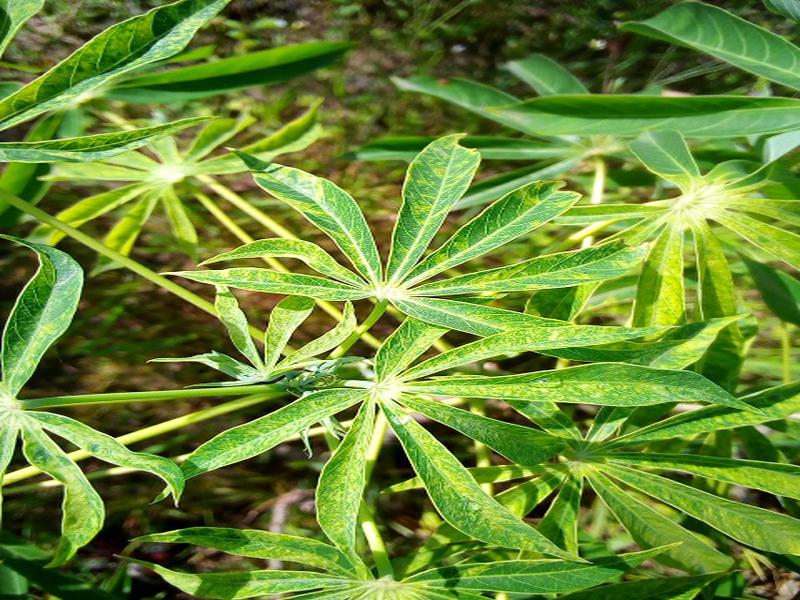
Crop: cassava
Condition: mosaic_disease